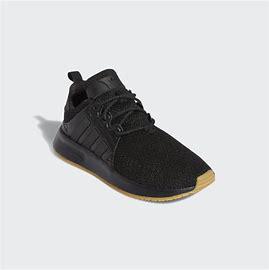
Brand: Adidas
Model: _plr